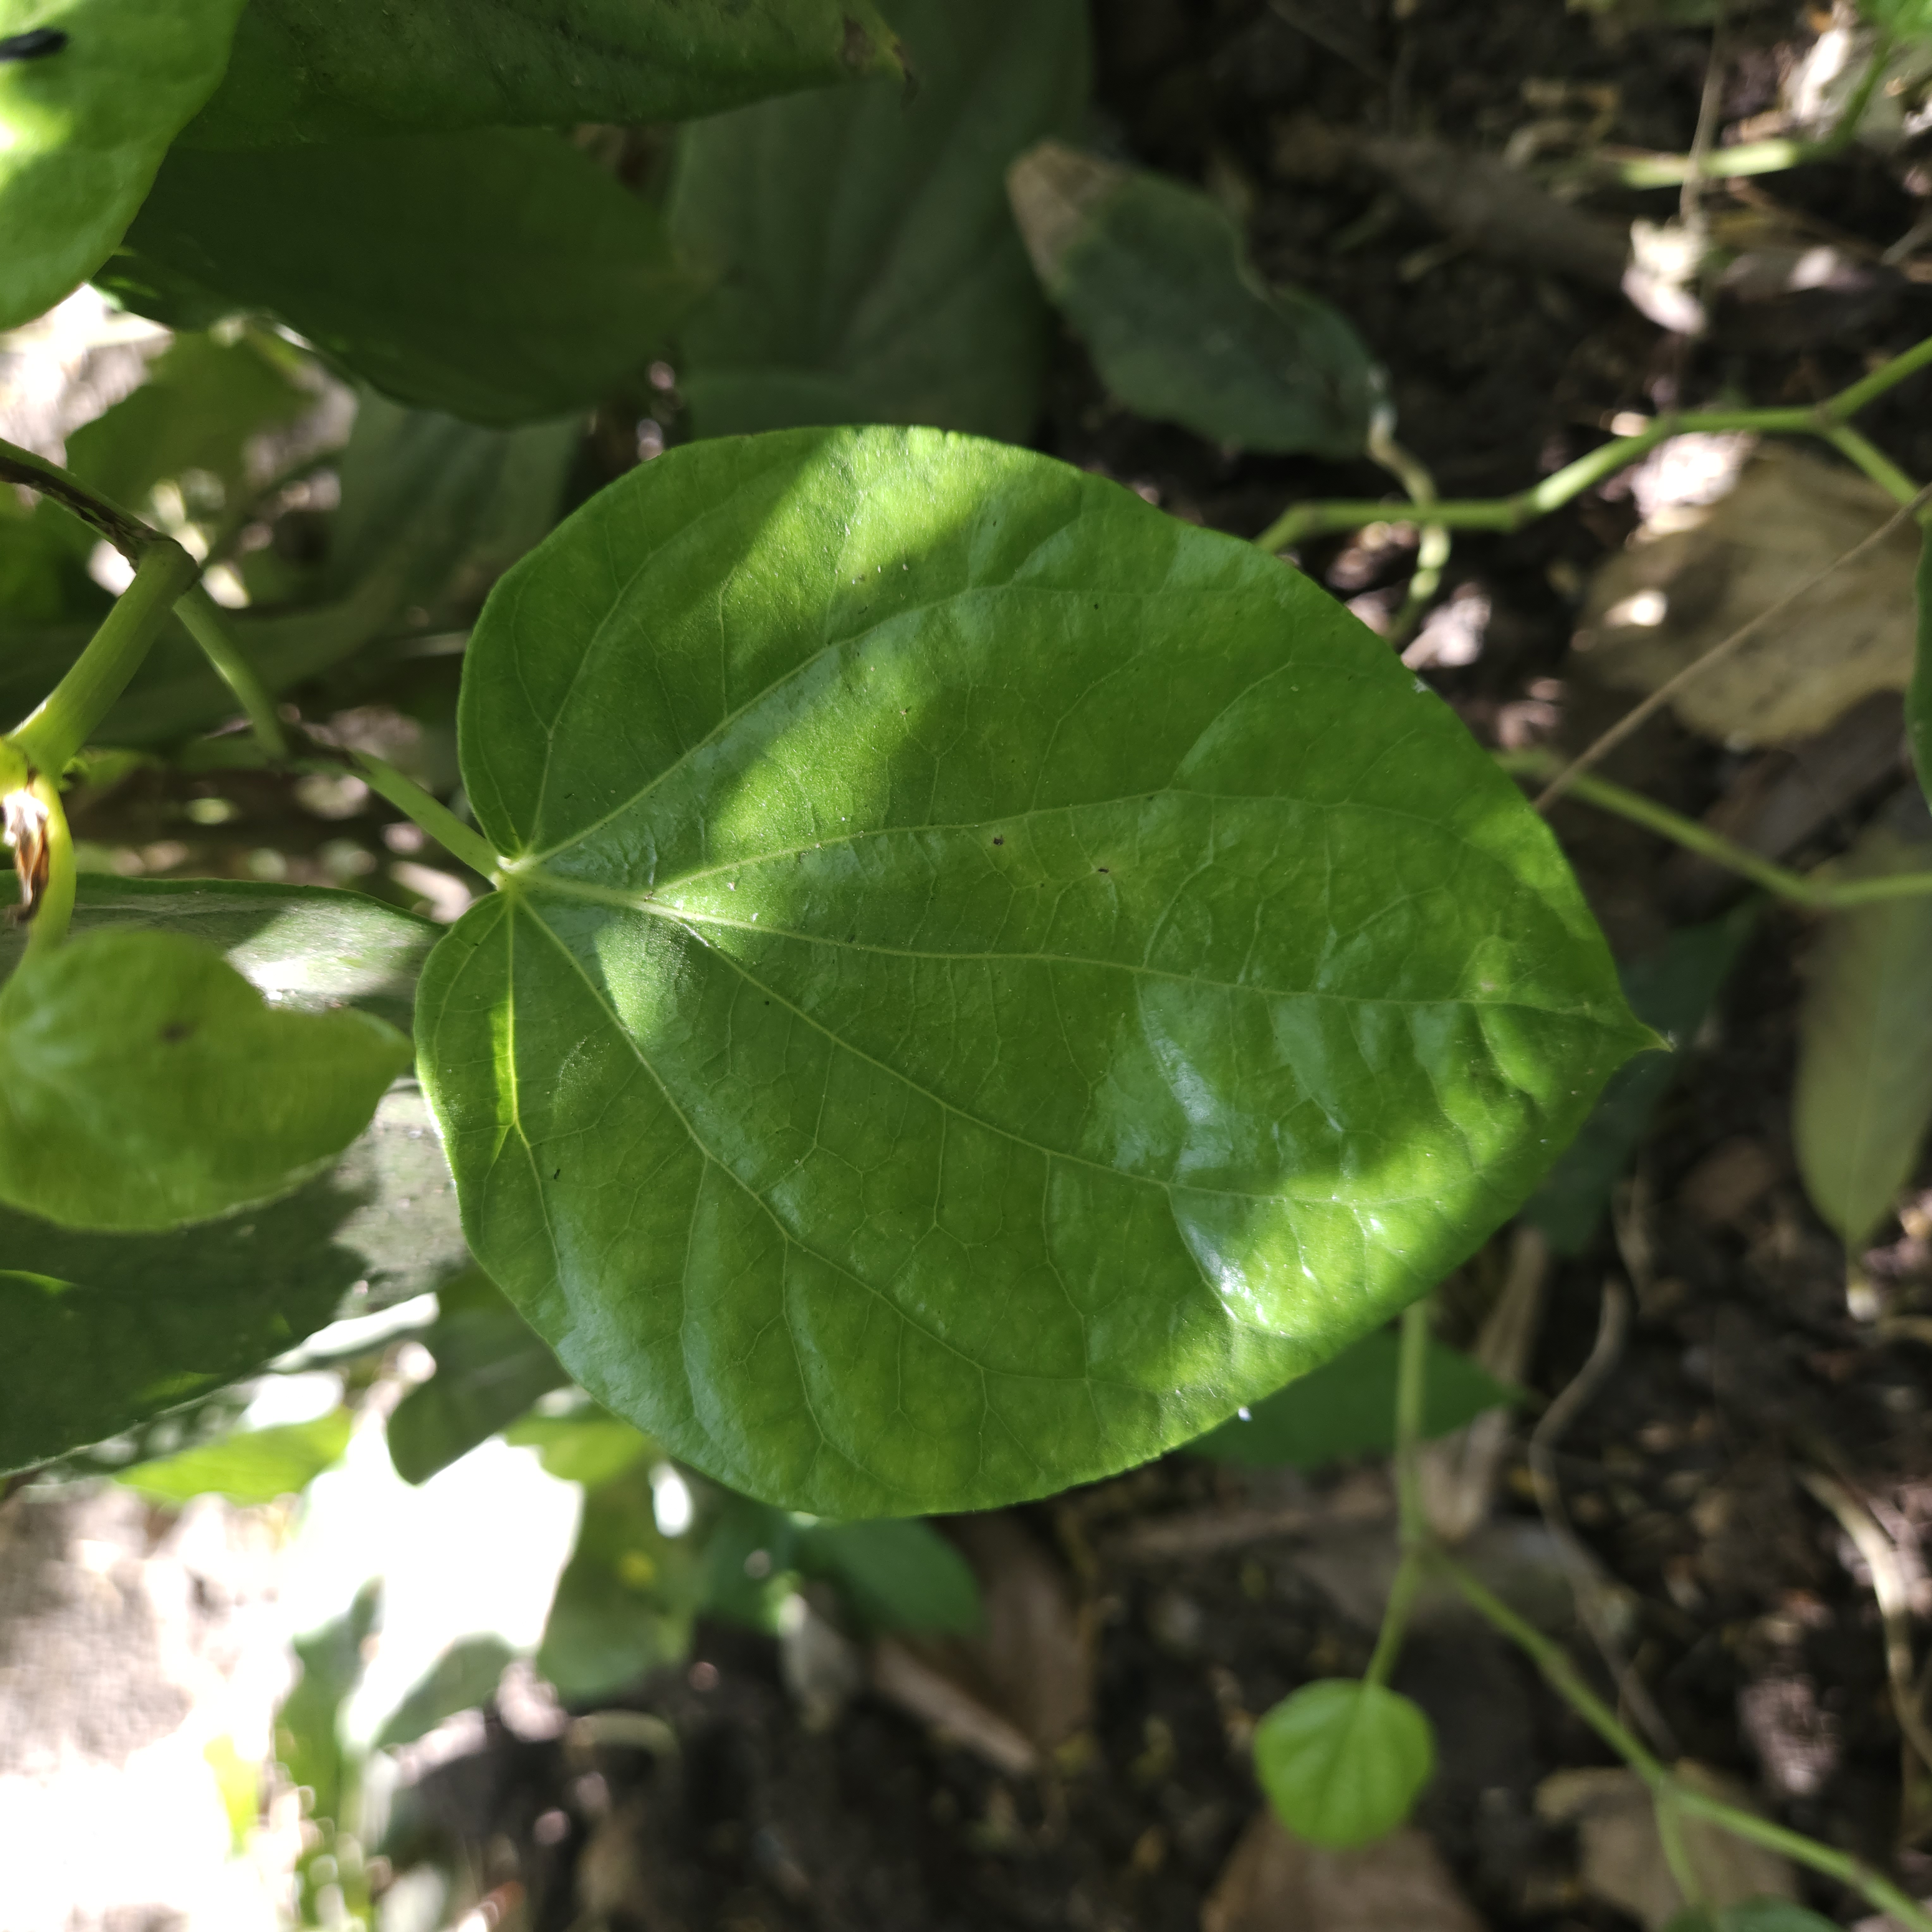
Label: Healthy